Davisville Yard

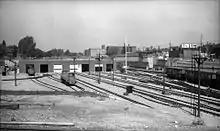
Davisville Yard under construction, c. 1953

Davisville Yard acted as the main maintenance and storage yard for Toronto's Yonge subway, which opened between Union Station and Eglinton Avenue in 1954. The first two subway cars (5000 and 5001) were delivered to the TTC's Hillcrest Complex, but subsequent subway cars were delivered to Davisville yard via the Toronto Belt Line Railway. Before the opening of the subway, there was a temporary interchange track between the Yonge streetcar line and the Davisville Yard on the north side of the Belt Line bridge for the interchange of rail equipment with the streetcar system. In 1953, subway cars 5000 and 5001, after being displayed at the Canadian National Exhibition, were mounted on shop bogies and towed at night over streetcar tracks by a Peter Witt motor to the Davisville Yard via the temporary interchange. (The two subway cars had arrived at the CNE from Hillcrest via the Bathurst streetcar line. At the CNE, the two cars were displayed on their own bogies.)